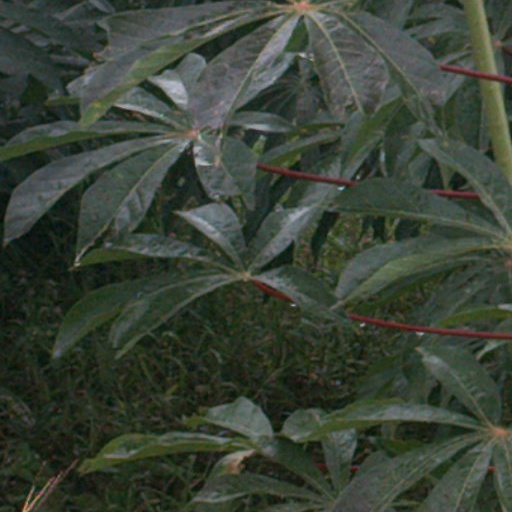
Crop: cassava